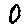
Label: 0